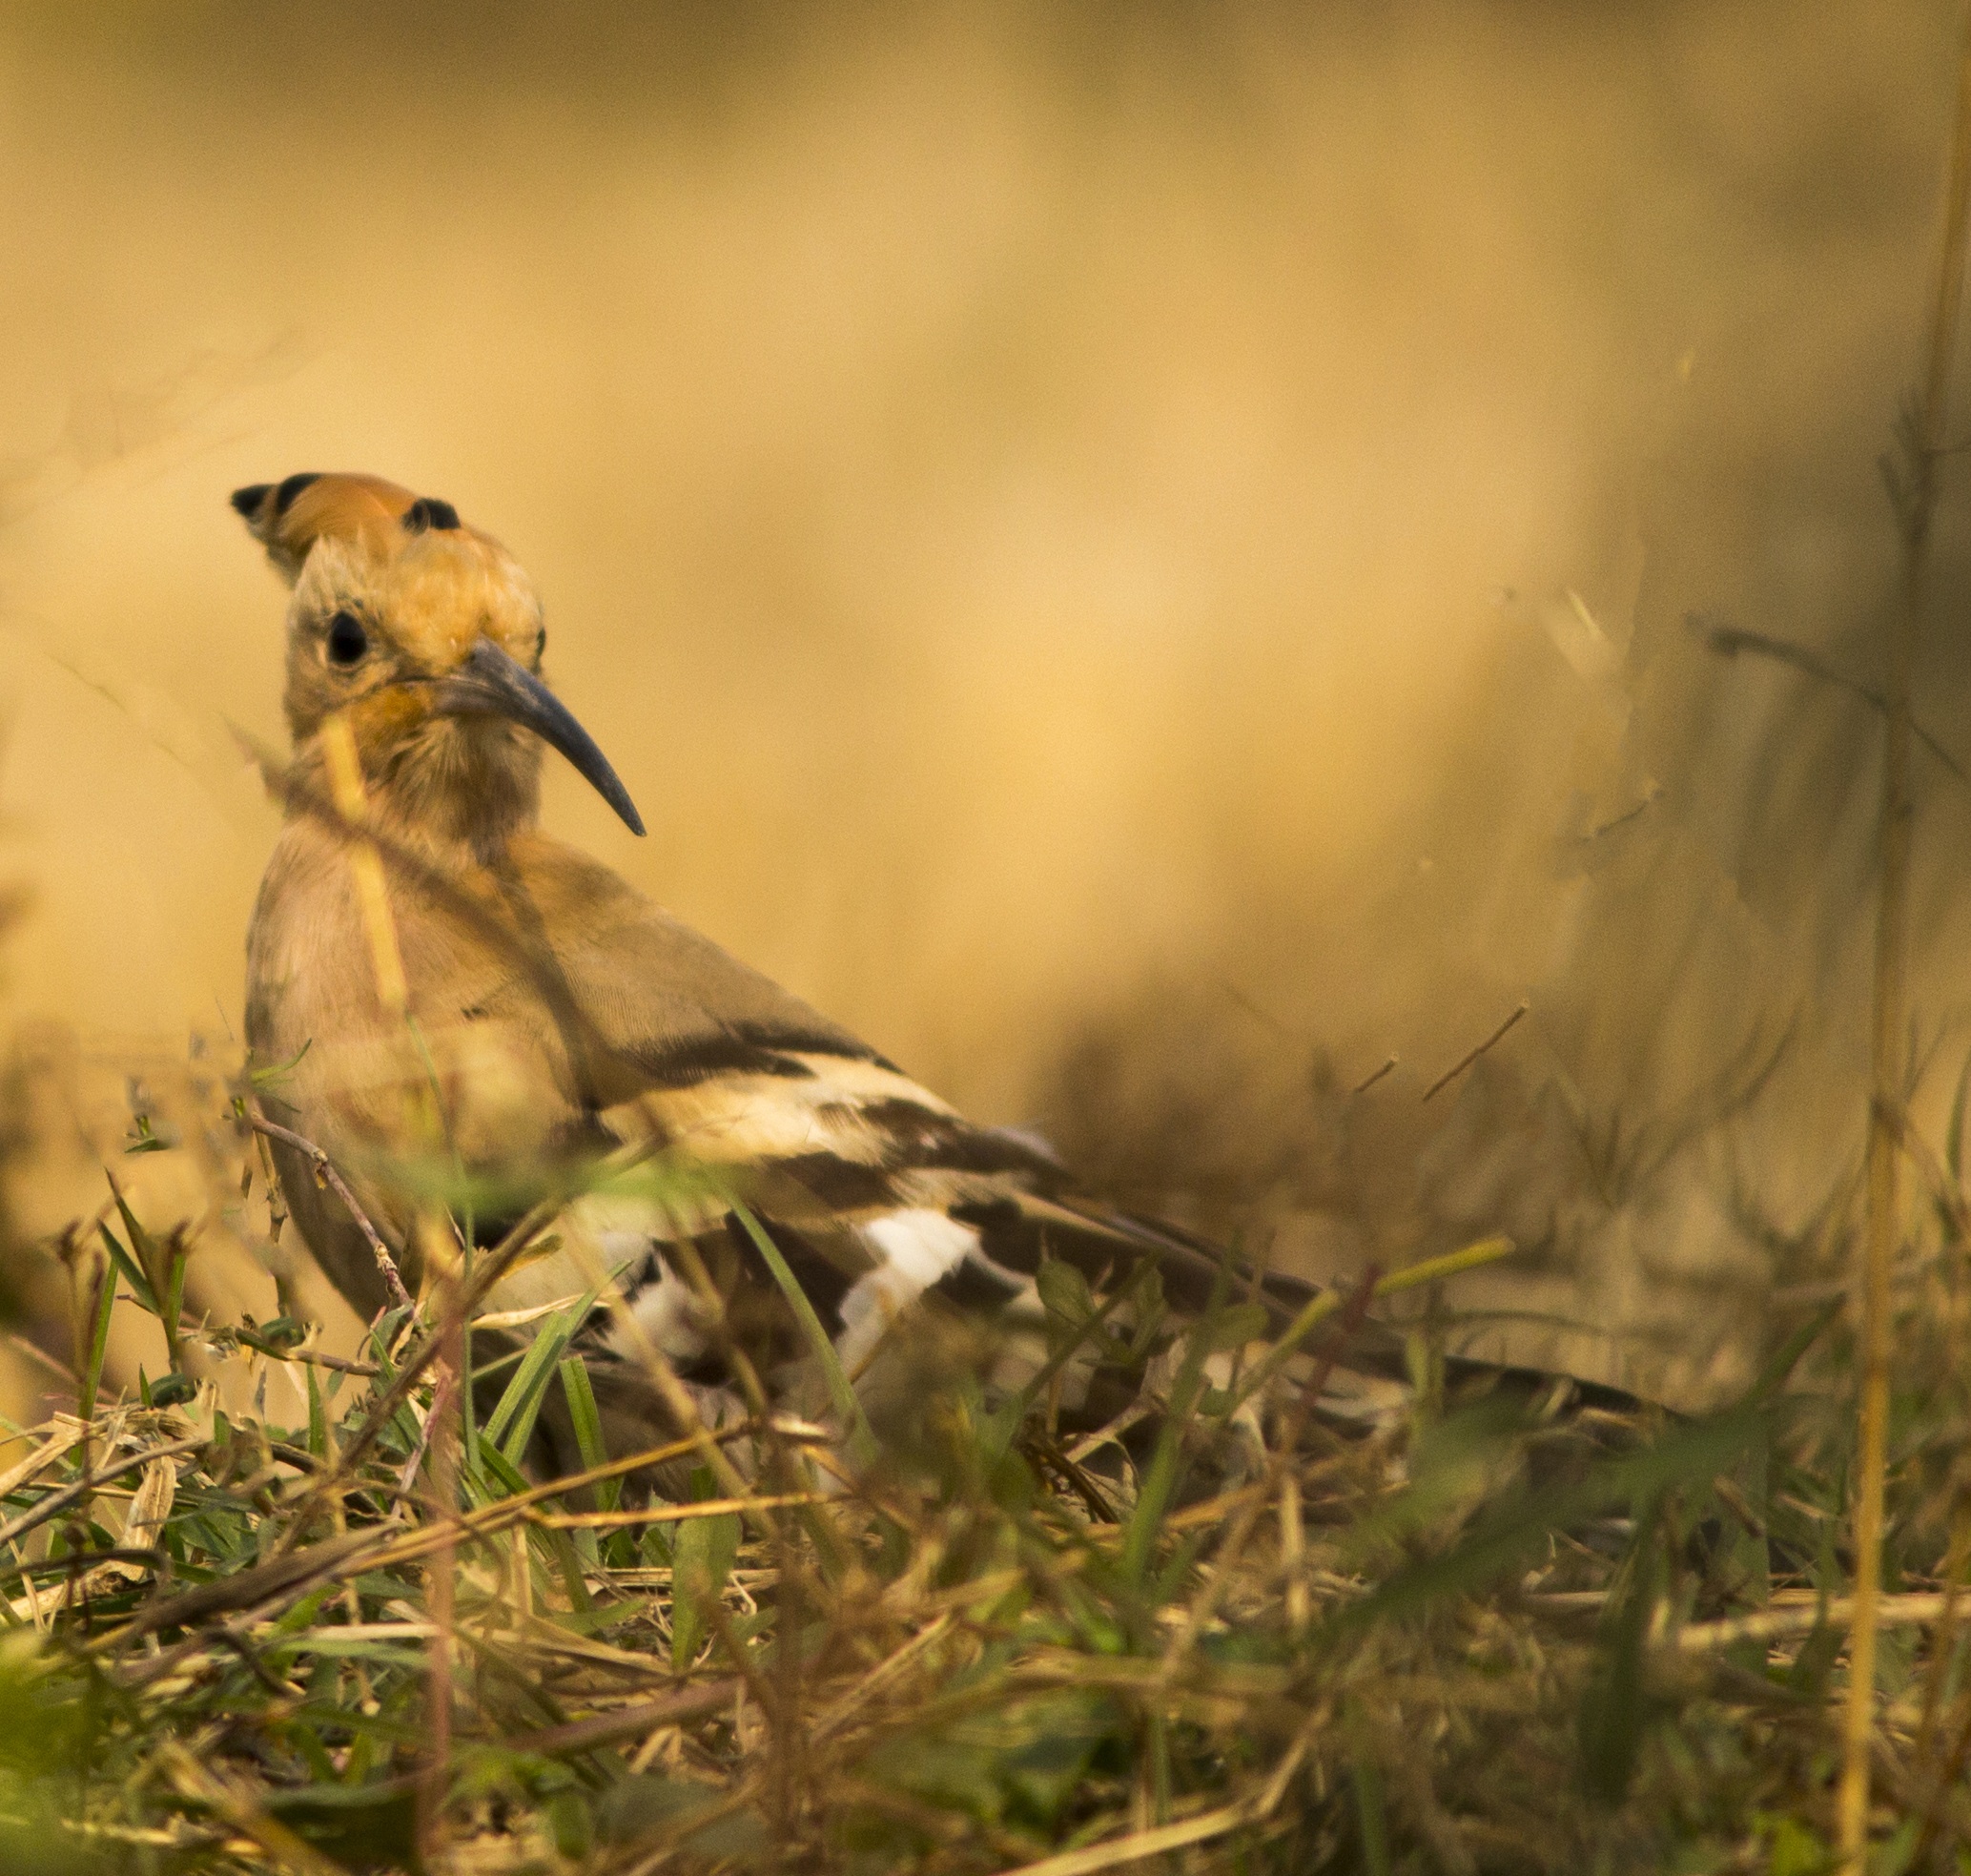
nature, forest, grass, outdoor, bird, prairie, flower, wildlife, wild, mammal, feather, fauna, vertebrate, birding, hoopoe, dog like mammal